History of the Denver Broncos

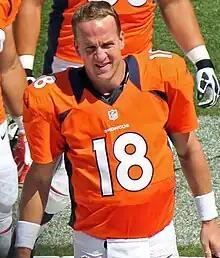
Star quarterback Peyton Manning signed with the Broncos in 2012, leading the team to two Super Bowl appearances with one win.

Most football analysts dismissed the Broncos' playoff run as a fluke resulting from bad luck and a weak AFC West division. Thus, on March 20, the Broncos signed Peyton Manning, who had just been released by the Indianapolis Colts. The following day, Tebow, despite being extremely popular with most of the Bronco fanbase, was traded to the New York Jets in exchange for a fourth-round draft selection.